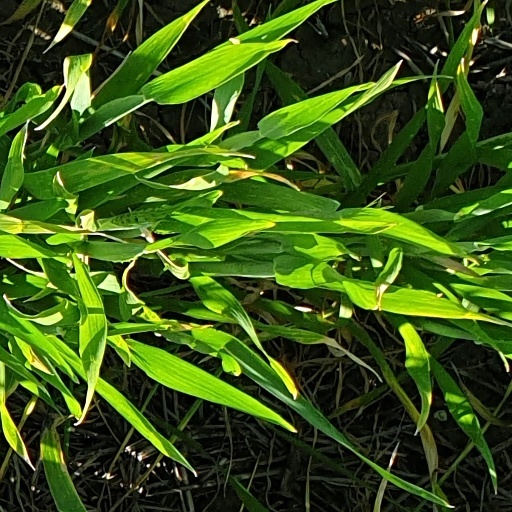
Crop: wheat